Tianjin Free-Trade Zone

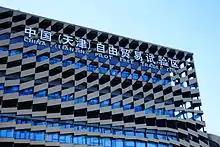
Yujiapu

In 2013, Commerce Ministry of PRC reported the embodiments of the Shanghai and Tianjin FTZ, but the embodiment of Tianjin was not passed. In July, the drafting group of the embodiment of Tianjin FTZ was founded.